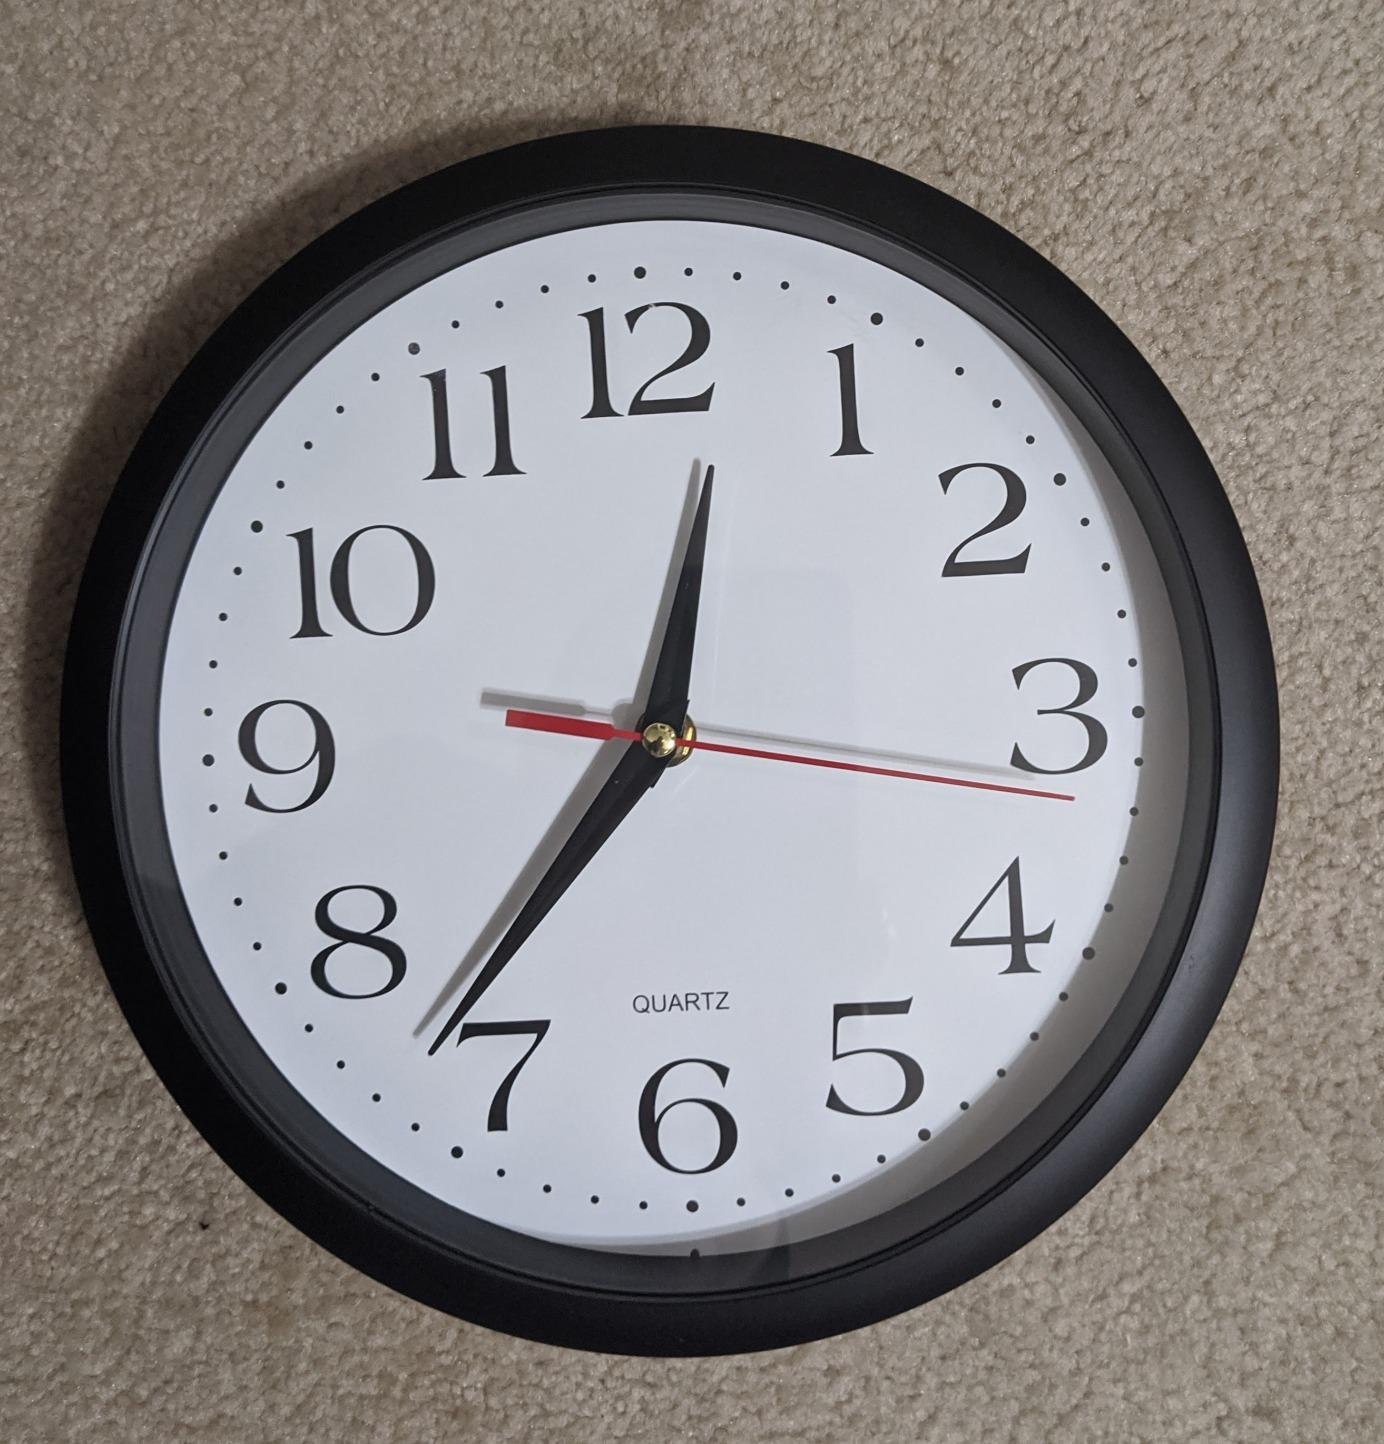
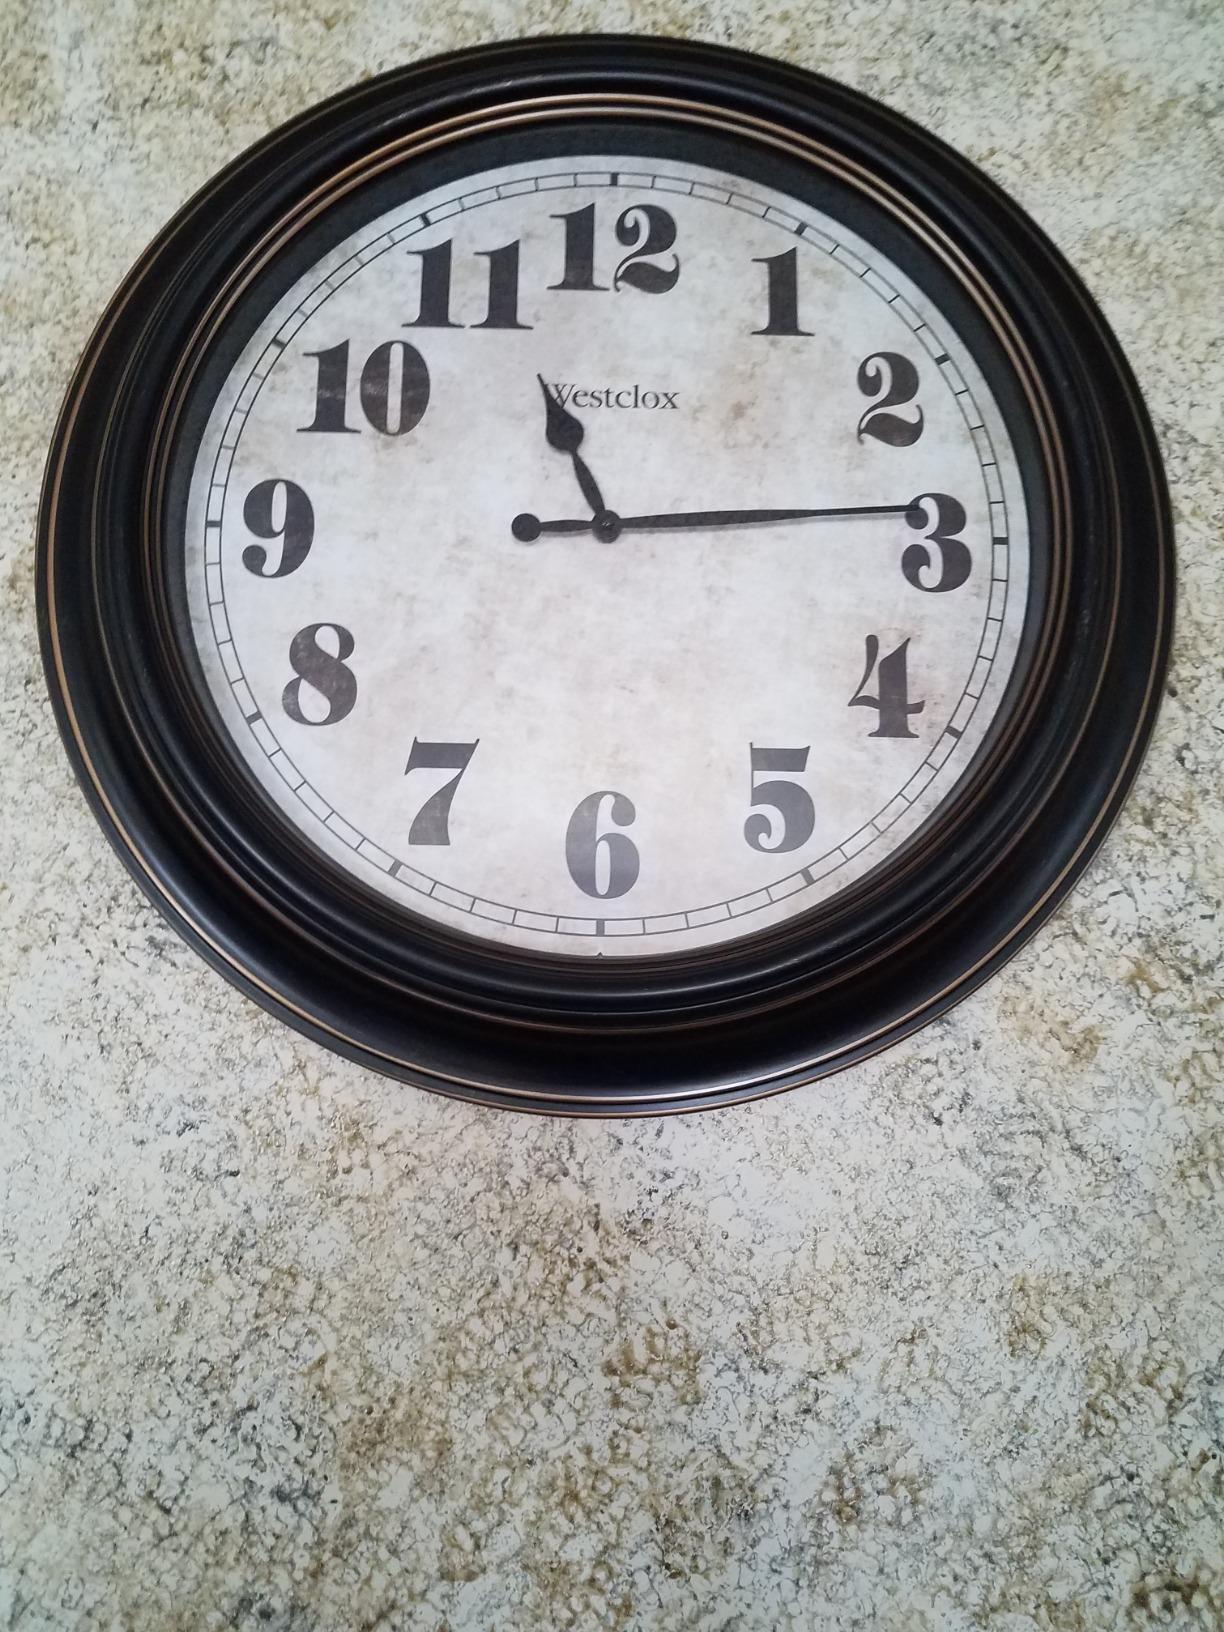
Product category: clock
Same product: no